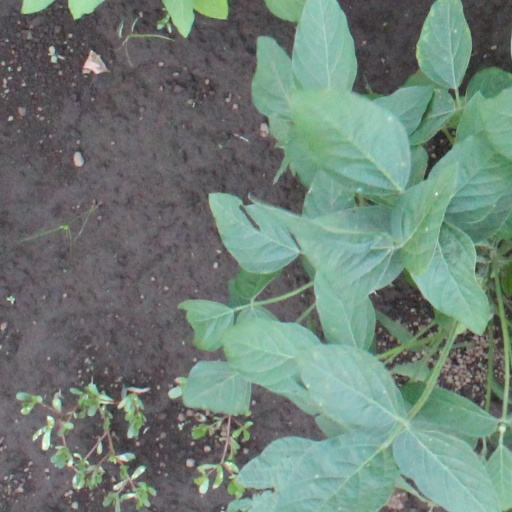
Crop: soybean